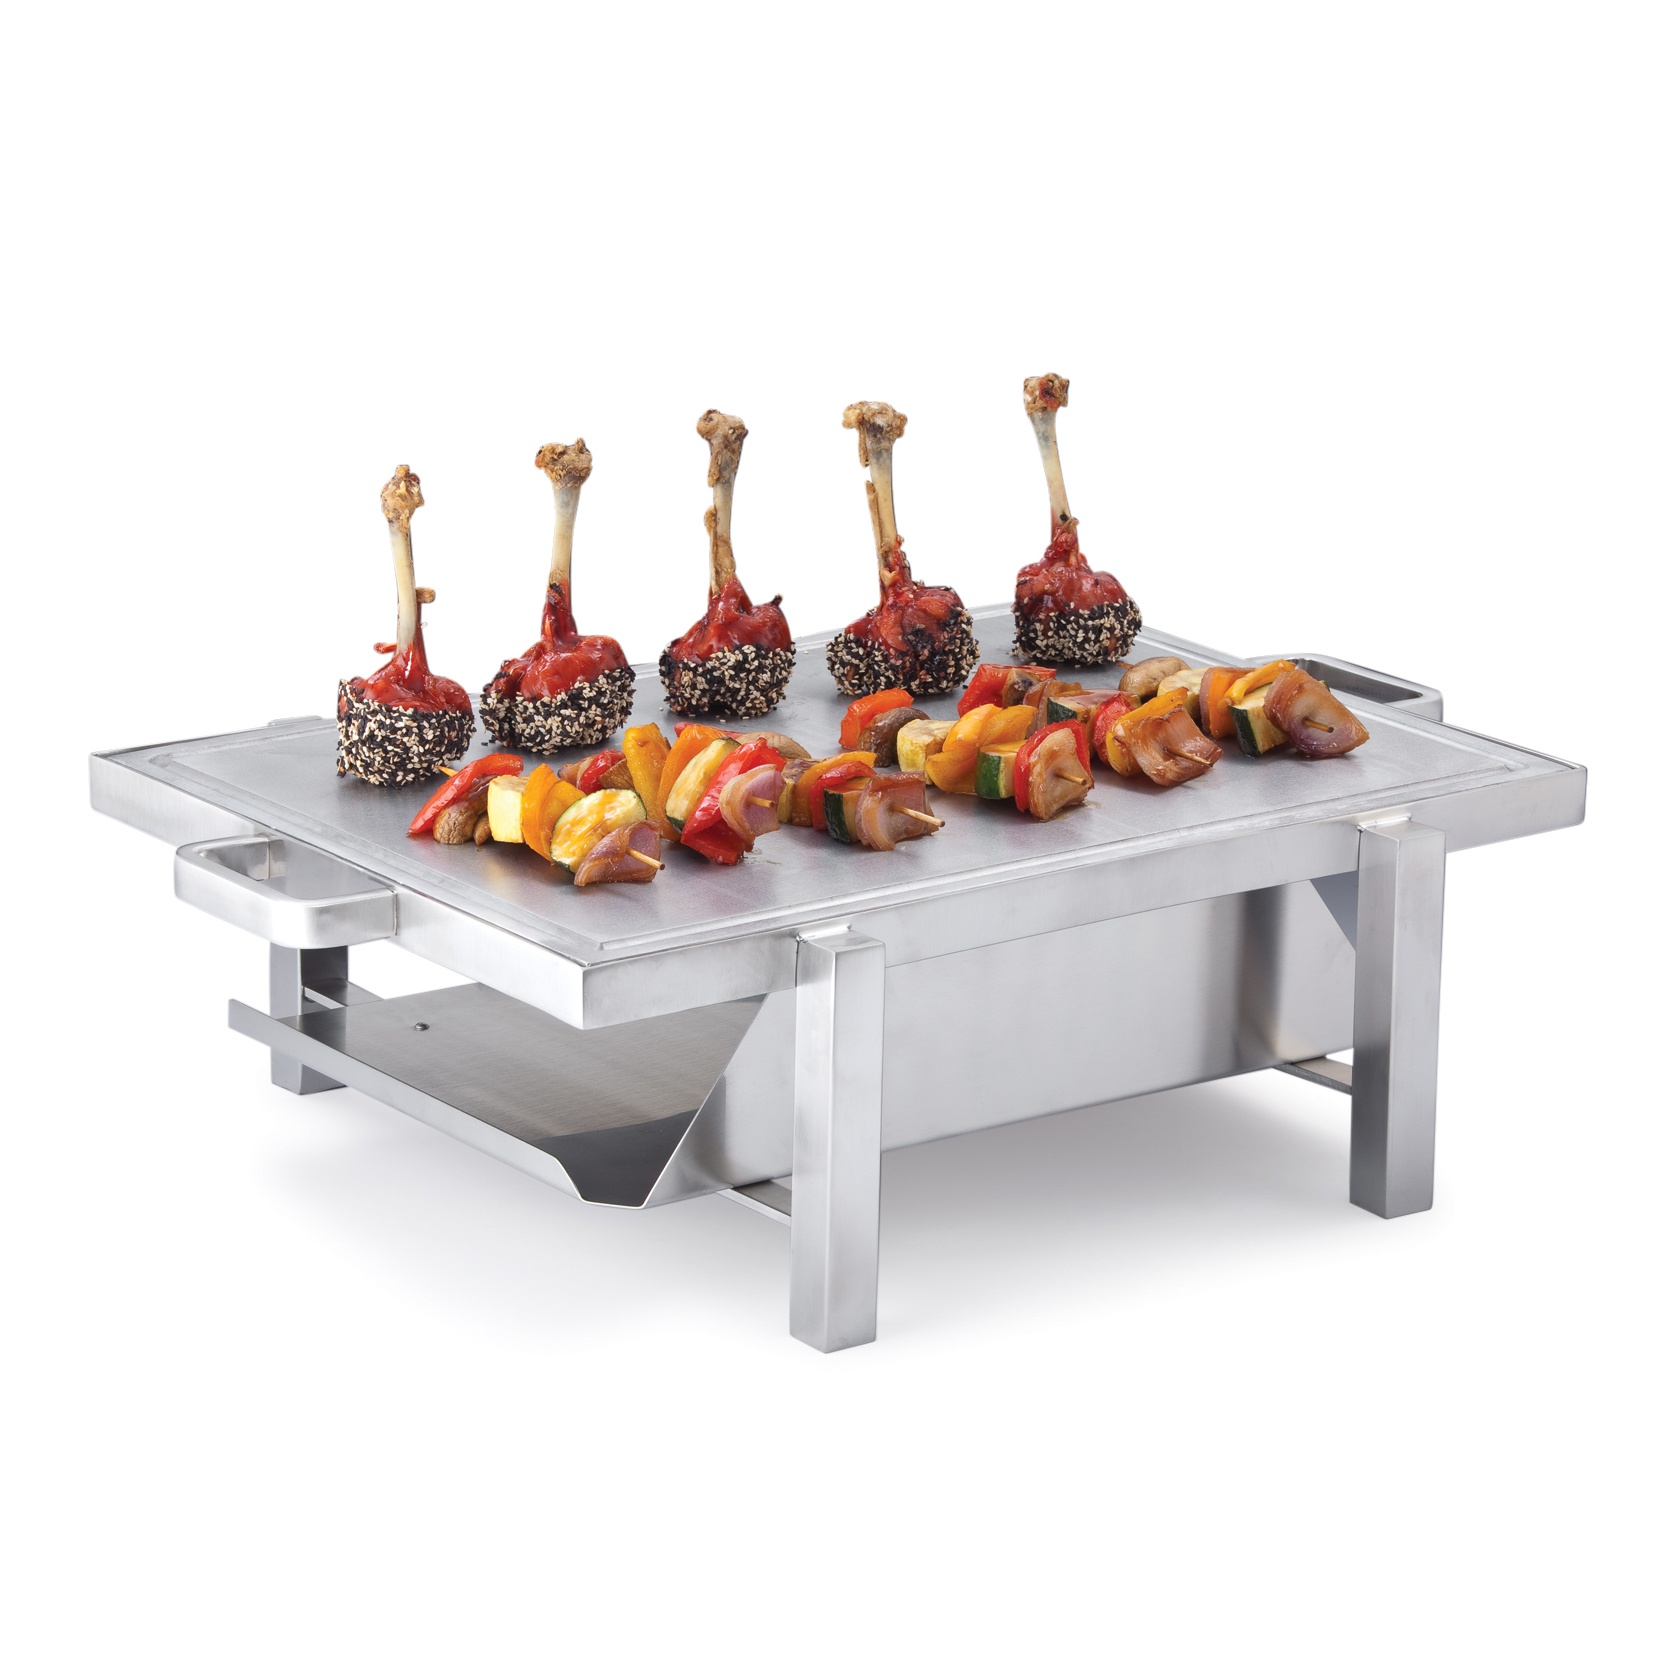
Heater Stand L 20.0" Tower Heater St
Brand: Steelite International
Steelite International DW Haber Heater Stand L 20.0" Tower Heater St Silver Packed By: 1 per case
Category: Home & Garden > Kitchen & Dining > Kitchen Appliance Accessories > Fondue Set Accessories